Language and the euro

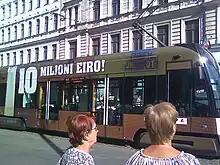
Advertising on a tram using the word 'eiro' for the euro

In Latvian the commonly used term is eiro (which somewhat resembles the West European "euro", but has also taken its sound from "Eiropa", the Latvian word for "Europe").